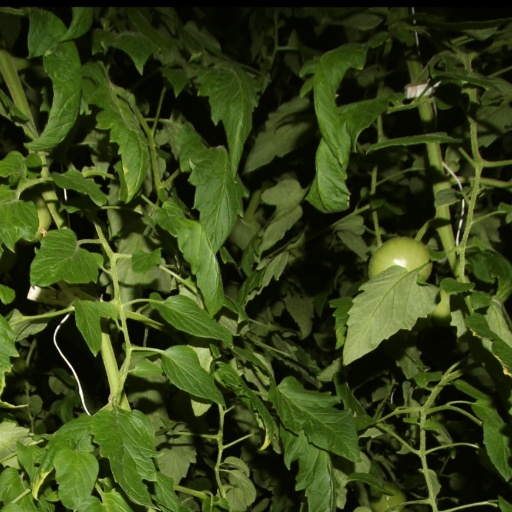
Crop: tomato